Gettysburg College

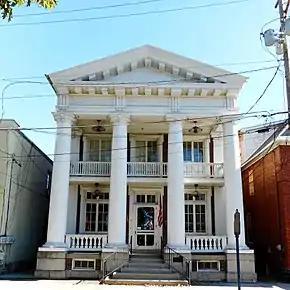
House on Washington St. occupied by the Eisenhowers

Early in his military career, Dwight D. Eisenhower and his wife, Mamie, lived in a house in Gettysburg that was across the street from the college (the Alpha Tau Omega Fraternity House until 1955 on N. Washington Street). Both were fond of the town, so they decided to retire to a working farm adjacent to the battlefield after Eisenhower left the army. It was there that President Eisenhower recuperated from his 1955 heart attack.